Morgenstern der finstern Nacht

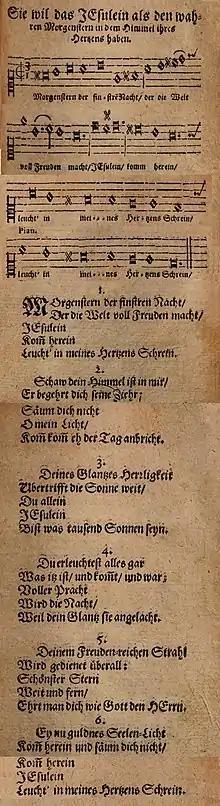
The hymn in "Heilige Seelen-Lust", Breslau, 1657

"Morgenstern der finstern Nacht" (literally: Morning star of the dark night) is a Christian poem in German by Angelus Silesius, first published in his poetry collection "Heilige Seelen-Lust" in 1657. It became a hymn with a melody written for it by Georg Joseph the same year. It is part of the 2013 German Catholic hymnal "Gotteslob" as GL 372, in the section "Jesus Christus". It has also been used for Advent. A common version in English, "Morning Star, O cheering sight!", was written by Bennett Harvey.